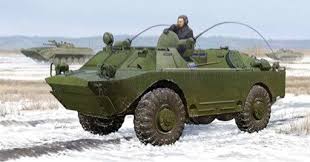
Label: BRDM